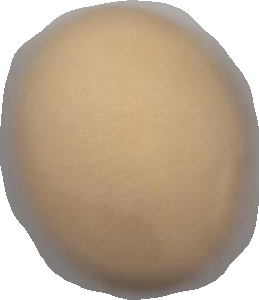
Variety: Dega